Catrap

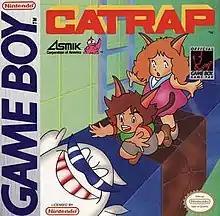
North American cover art

Catrap, known as Pitman in Japan, is a puzzle-platform game developed for the Sharp MZ-700 computer in 1985 and published by Asmik for the Nintendo Game Boy in 1990. The Game Boy version was re-released on the Nintendo 3DS Virtual Console in October 2011.